British Airways

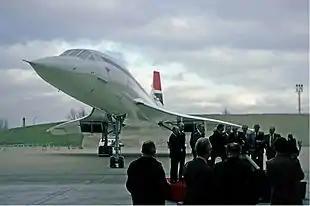
British Airways' first Concorde at Heathrow Airport, on 15 January 1976

In 1992 British Airways expanded through the acquisition of the financially troubled Dan-Air, giving BA a much larger presence at Gatwick Airport. British Asia Airways, a subsidiary based in Taiwan, was formed in March 1993 to operate between London and Taipei. That same month BA purchased a 25% stake in the Australian airline Qantas and, with the acquisition of Brymon Airways in May, formed British Airways Citiexpress (later BA Connect). In September 1998, British Airways, along with American Airlines, Cathay Pacific, Qantas, and Canadian Airlines, formed the Oneworld airline alliance. Oneworld began operations on 1 February 1999, and is the third-largest airline alliance in the world, behind SkyTeam and Star Alliance.